If I Could Turn Back Time

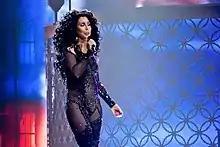
Cher performing "If I Could Turn Back Time" during the 2014 Dressed to Kill Tour.

The song is featured in a post-credit scene in the 2018 film "Deadpool 2", on which the titular character goes on a time traveling spree to change events of the past, such as averting the deaths of Vanessa and X-Force member Peter, and killing his counterpart from "" and actor Ryan Reynolds.